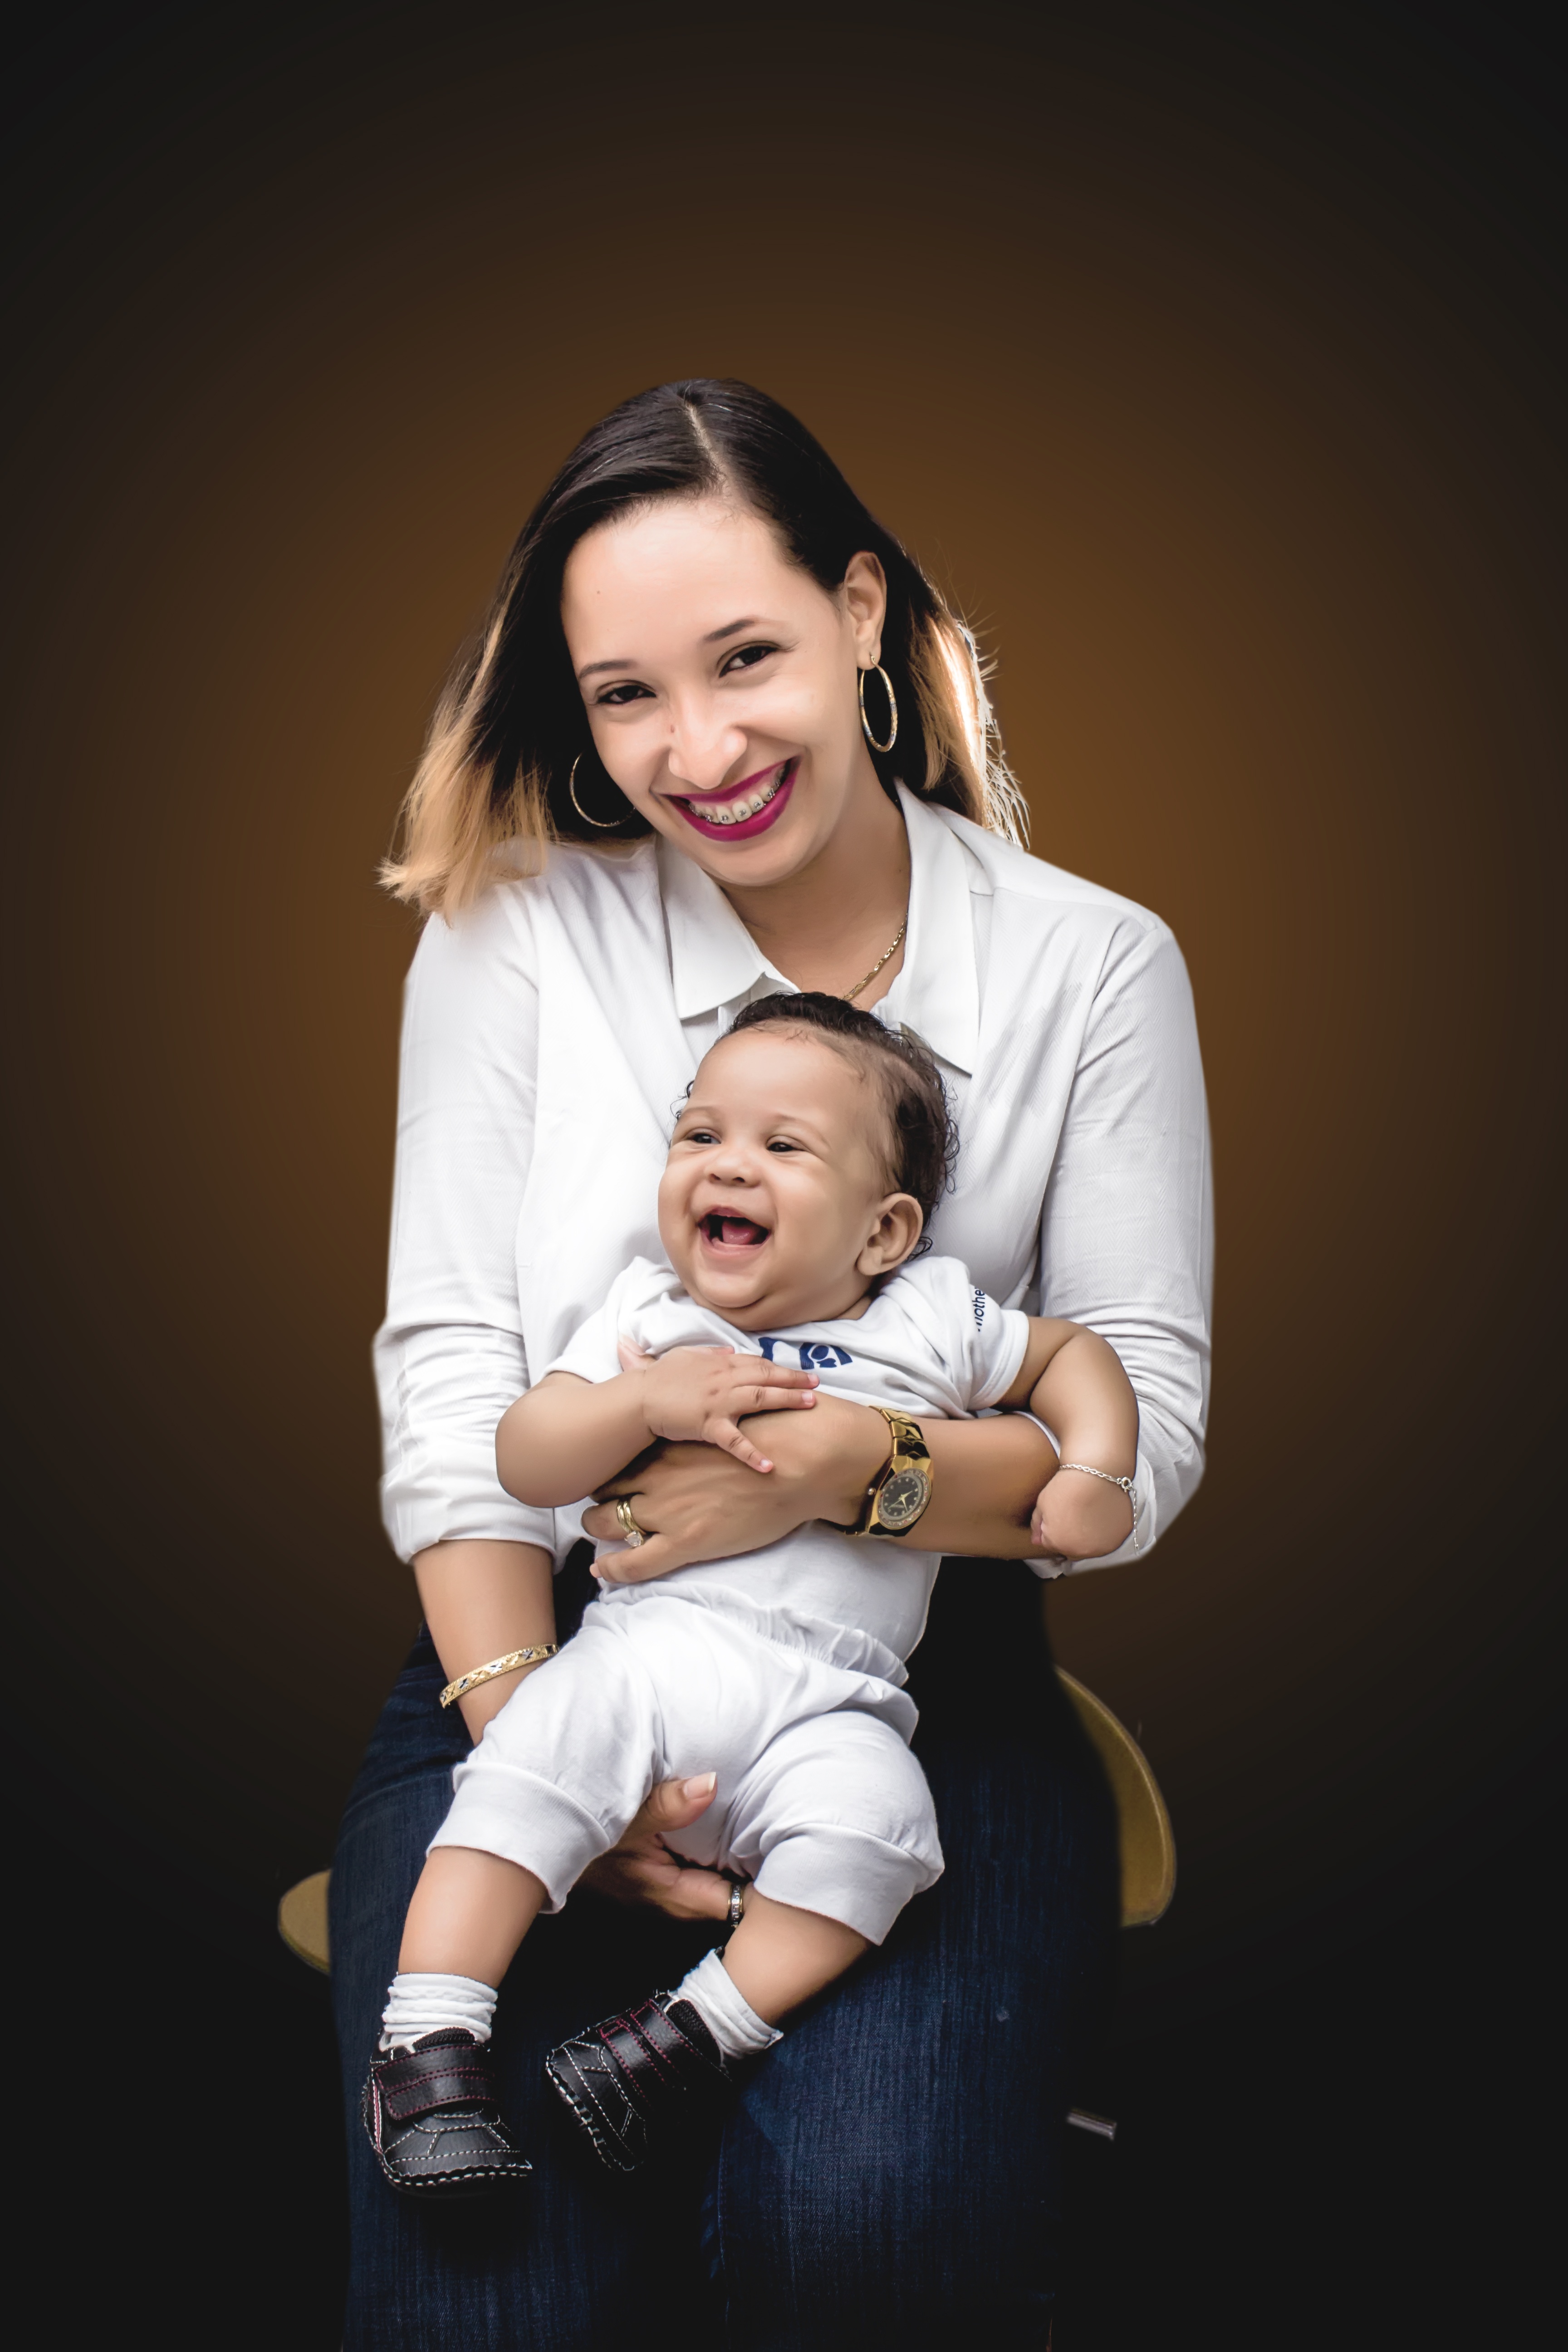
person, people, girl, woman, photography, running, portrait, studio, holiday, couple, child, playing, baby, smiling, laughing, family, fun, mother, happy, photograph, look, joy, mama, smiles, dominican republic, brothers, parents, happy children, child portrait, interaction, photo shoot, reflective look, bebe, alegre, panama, happy family, omar medina films, breast arms, portrait photography